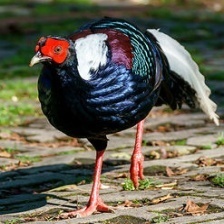
Species: SWINHOES PHEASANT
Scientific name: LOPHURA SWINHOII